Gabriel Gonzaga

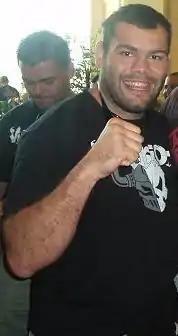
Gonzaga with fan

At UFC 102 Gonzaga defeated Chris Tuchscherer via TKO at 2:27 of the first round. The fight, however, was controversial, as Gonzaga landed an illegal low blow that hurt Tuchsherer very badly. While Tuchsherer was able to continue after taking a full five-minute rest, Gonzaga landed a powerful head kick and continued to dominate the rest of the fight, eventually finishing the fight via strikes.